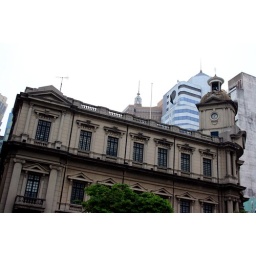
.... the colonial post office building in the historic square ( Largo Do Senado ) of old Macau ...